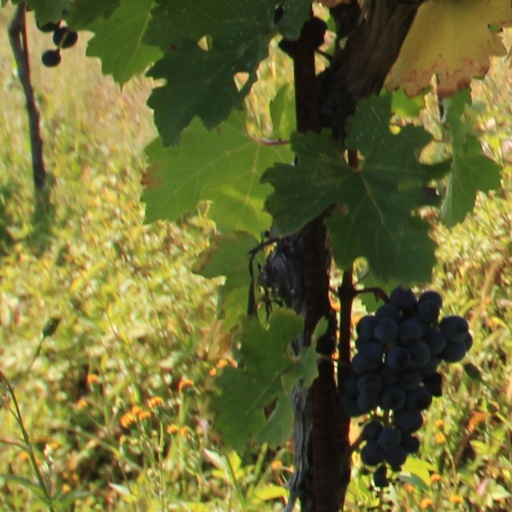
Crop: grape